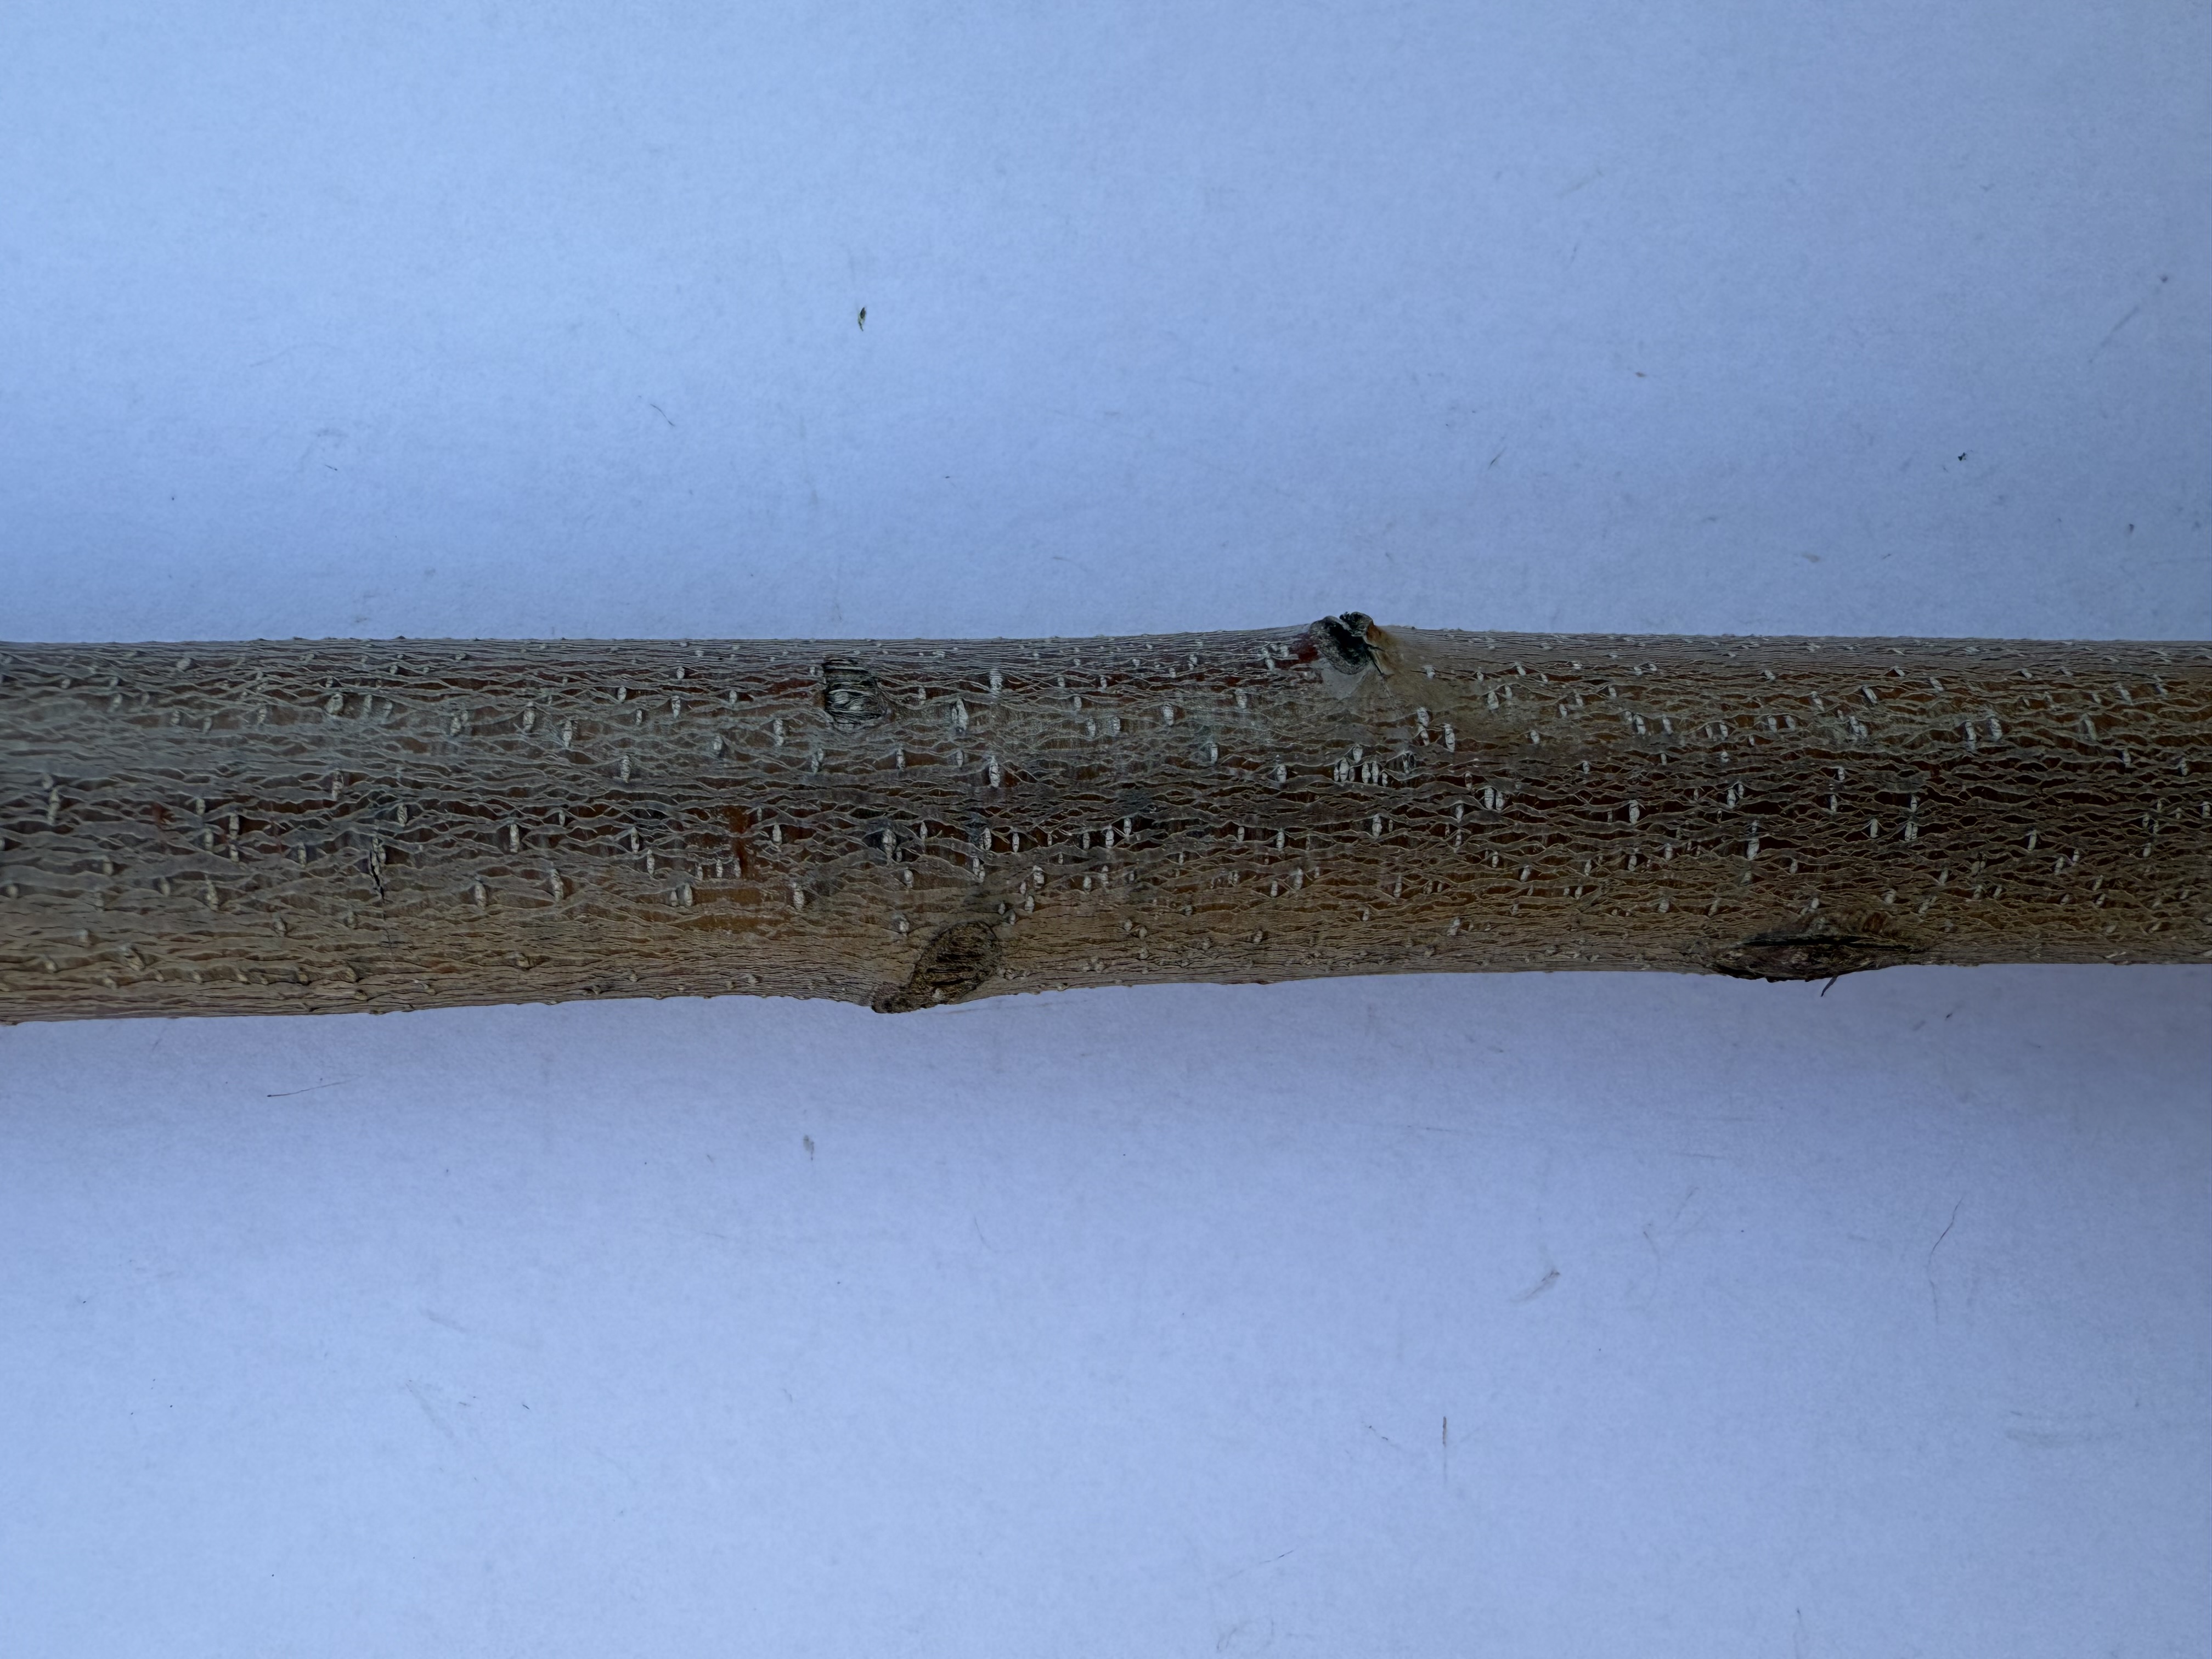
Variety: Yellow Peach